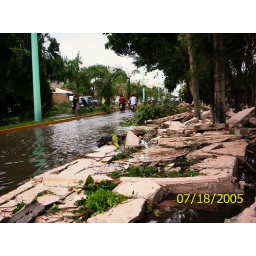
The pink stuff on the ground is what used to be a wall. It fell over and shattered.